Malvina Hoffman

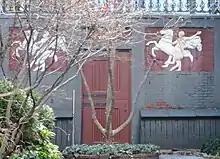
Rear wall of Sniffen Court, Murray Hill, New York, which was the site of Hoffman's studio. She created the plaques on the wall.

As she had during World War I, Hoffman served the Red Cross and she raised money for the Red Cross and national defense during the war. She again supported Serbia, which was again occupied by Germany. Jointly with the mayor of New York City, Fiorello La Guardia, she participated in the fund raising events of organized by Jelena Lozanić, and in sending of the relief to the occupied territory.